Coxless four

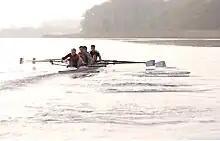
A Washington College crew in a coxless four

A coxless four, abbreviated as a 4- and also called a straight four, is a racing shell used in the sport of competitive rowing. It is designed for four persons who propel the boat with sweep oars, without a coxswain.